FIS Ski Jumping Grand Prix

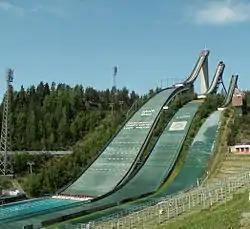

The FIS Ski Jumping Grand Prix is a summer circuit yearly arranged by International Ski Federation. This competition for men was first arranged in 1994 and for the first time for women in 2012. The competition is held on ski jumps with artificial surfaces. There are about 10 competitions per season, held in the months between July and October. Regular venues for the competition are Courchevel, Hakuba, Einsiedeln, Wisła, Hinterzarten and Klingenthal. First official mixed team event with four jumpers (two men and two women) was organized in 2012. The most successful participants are Adam Małysz and Thomas Morgenstern, each having won the Grand Prix three times.